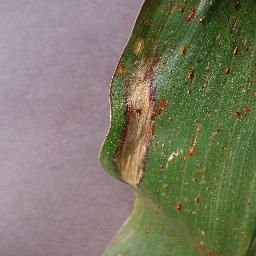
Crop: corn
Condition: (maize)_northern_blight